Life Story (film)

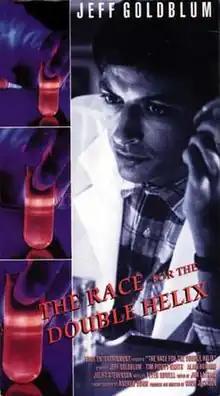
VHS cover art using the alternate U.S. title

Life Story (known in a much-shortened version in the United States as The Race for the Double Helix) is a 1987 television historical drama which depicts the progress toward, and the competition for, the discovery of the structure of DNA in the early 1950s. It was directed by Mick Jackson for the BBC's "Horizon" science series, and stars Jeff Goldblum, Tim Pigott-Smith, Juliet Stevenson, and Alan Howard. It won several awards in the UK and U.S., including the 1988 BAFTA TV Award for Best Single Drama.